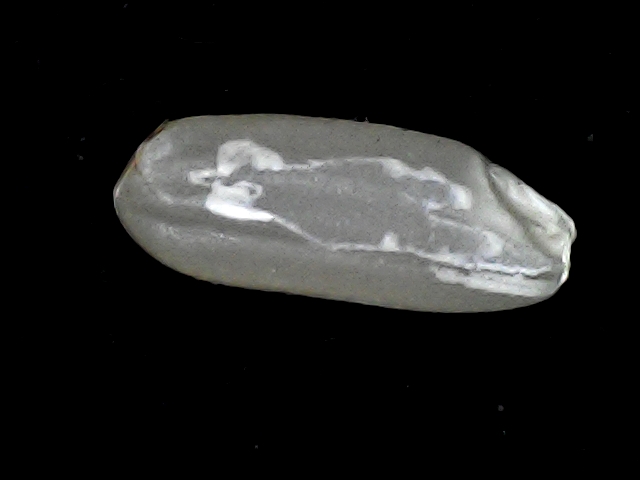
Rice variety: BD51